Matt Corriel

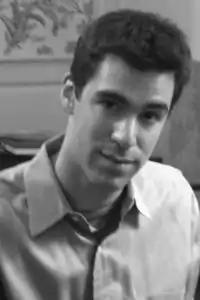
Matthew Joseph

He was raised in Nanuet, New York. Corriel studied literature at Harvard University, graduating in 2005, and earned his JD from the University of Pennsylvania Law School in 2013. From 2007 to 2010, he was the operations director for Harvard's Freshman Arts Program and resident songwriter and drama tutor in Adams House.